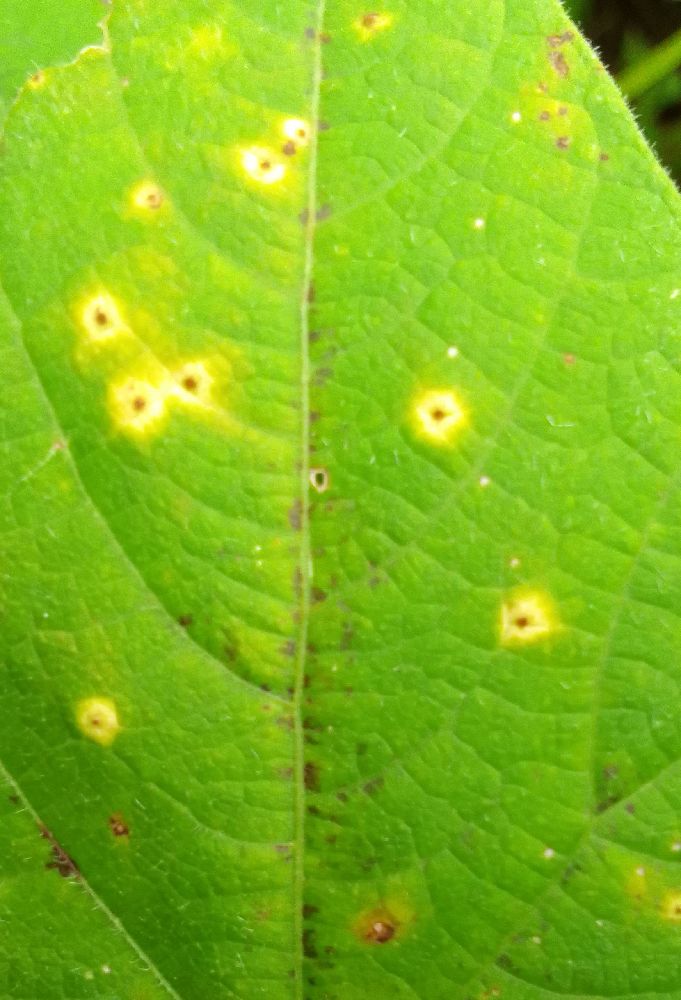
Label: rust